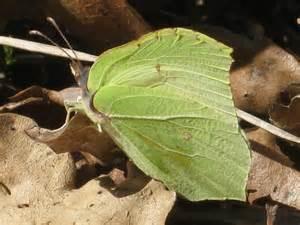
butterfly